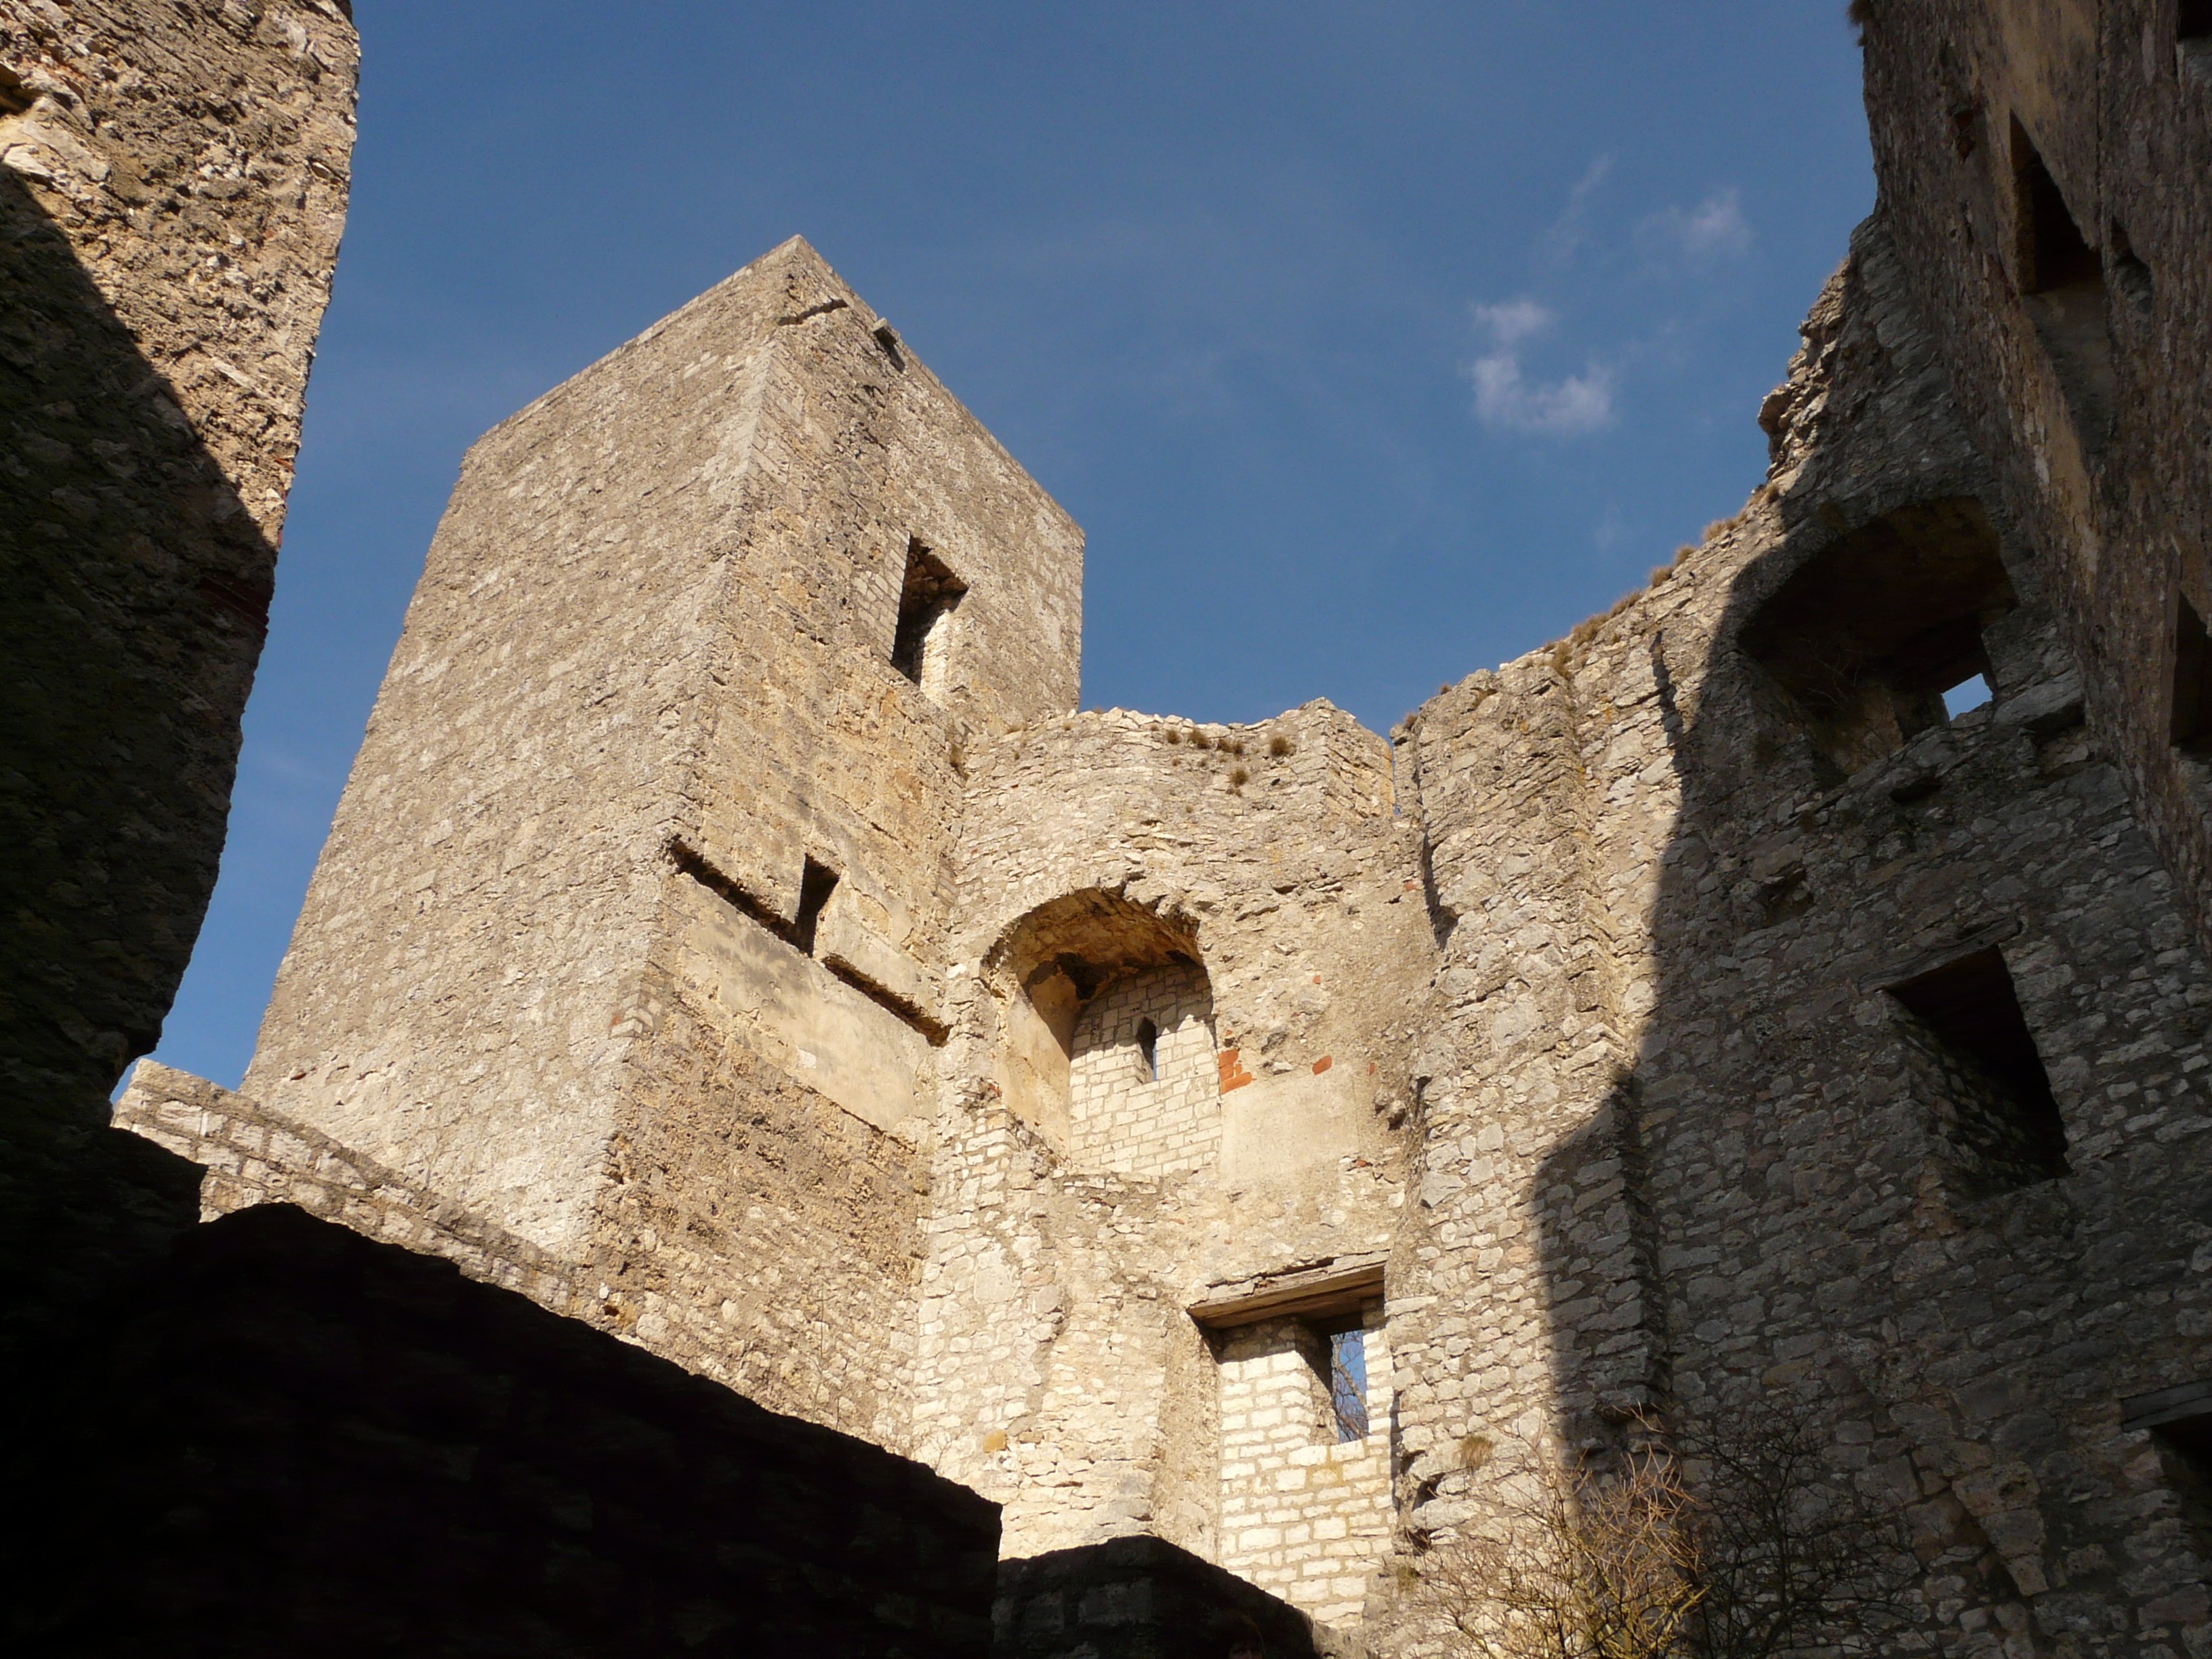
rock, building, wall, stone, hike, castle, fortification, ruin, temple, ruins, knight, monastery, history, middle ages, masonry, more, knight's castle, swabian alb, migratory goal, ancient history, neidlingen, reu enstein